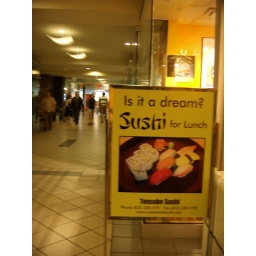
weird sign in my mom's office building